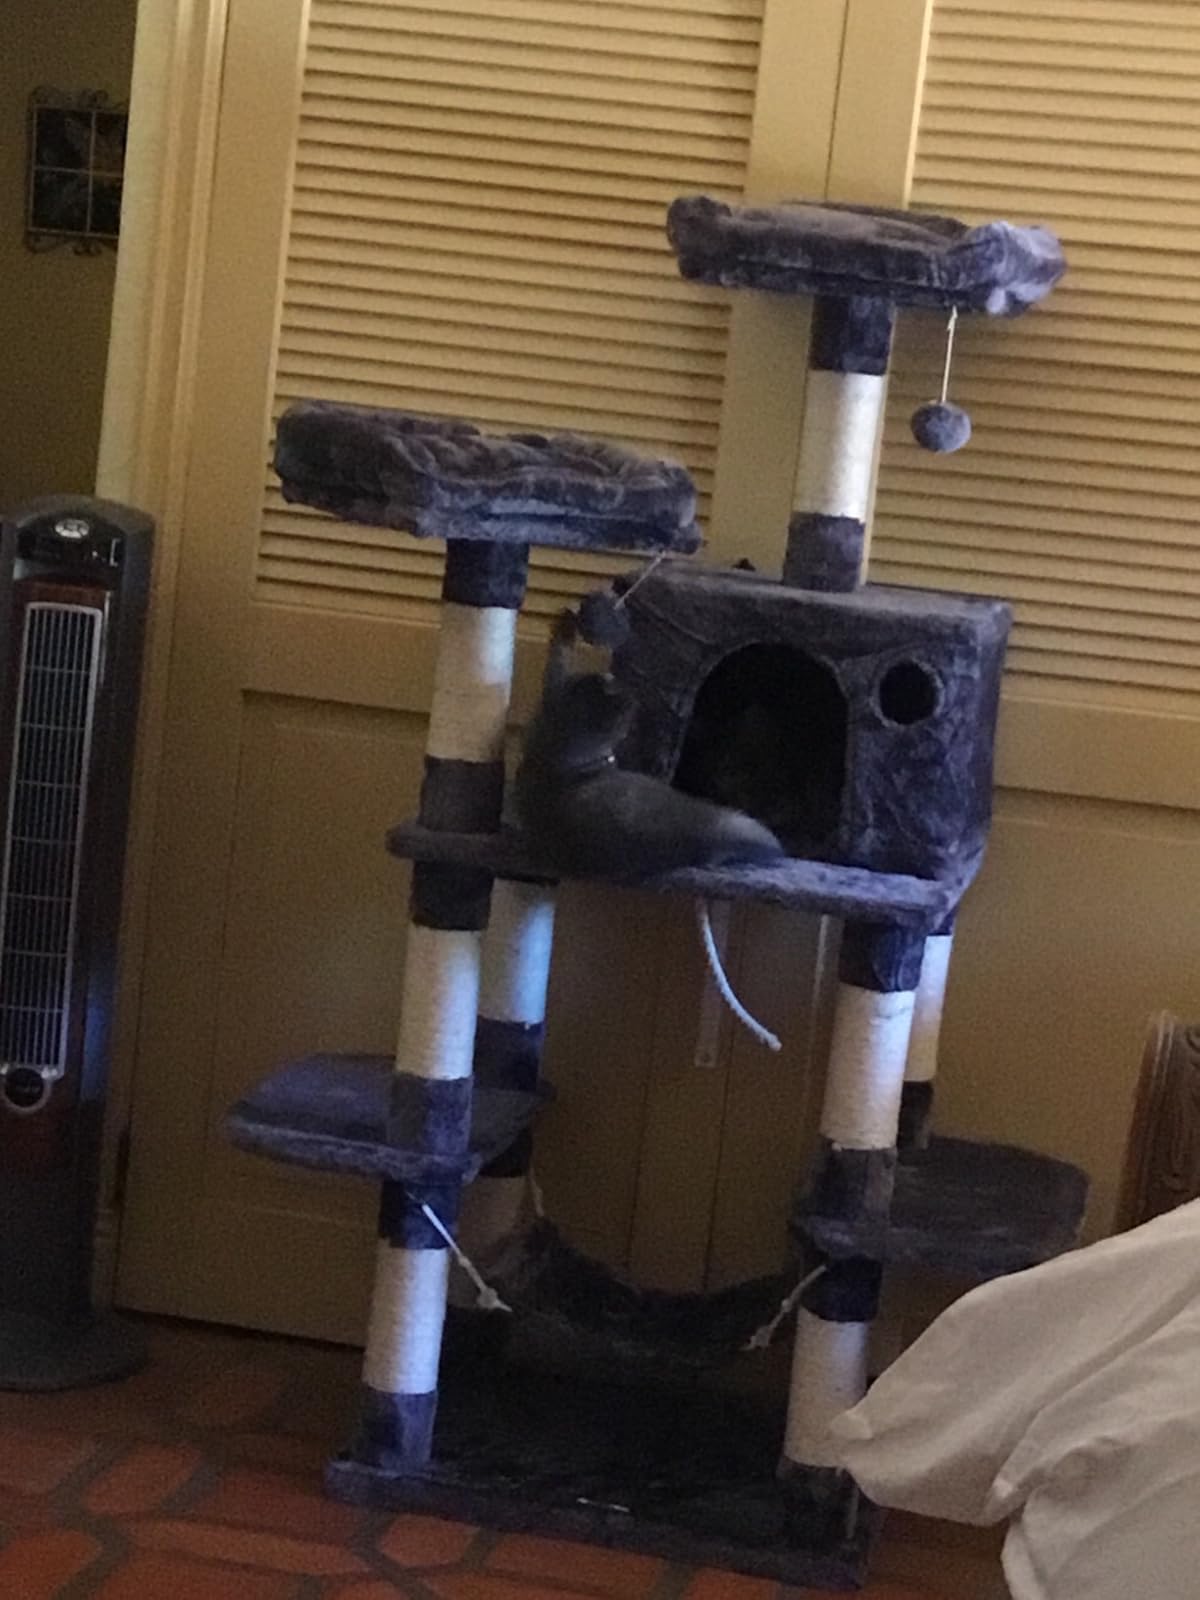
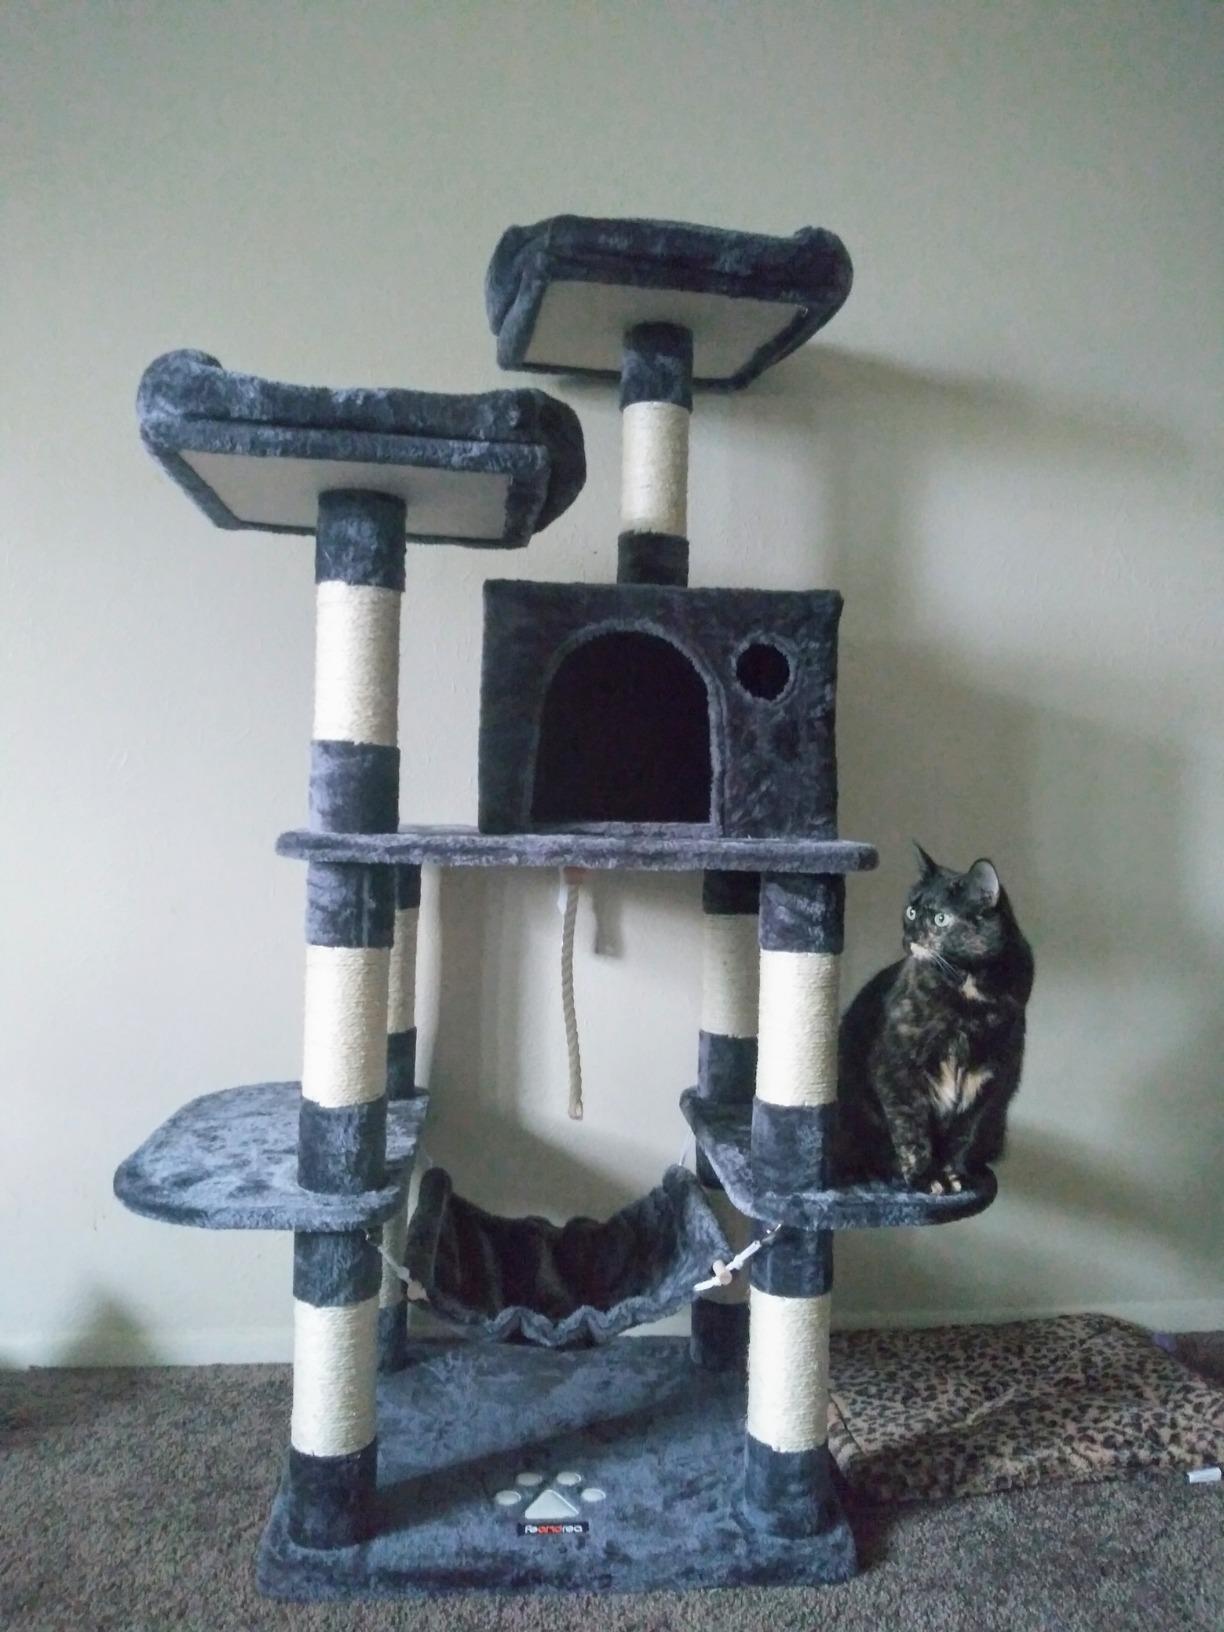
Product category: items_cat tree
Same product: yes